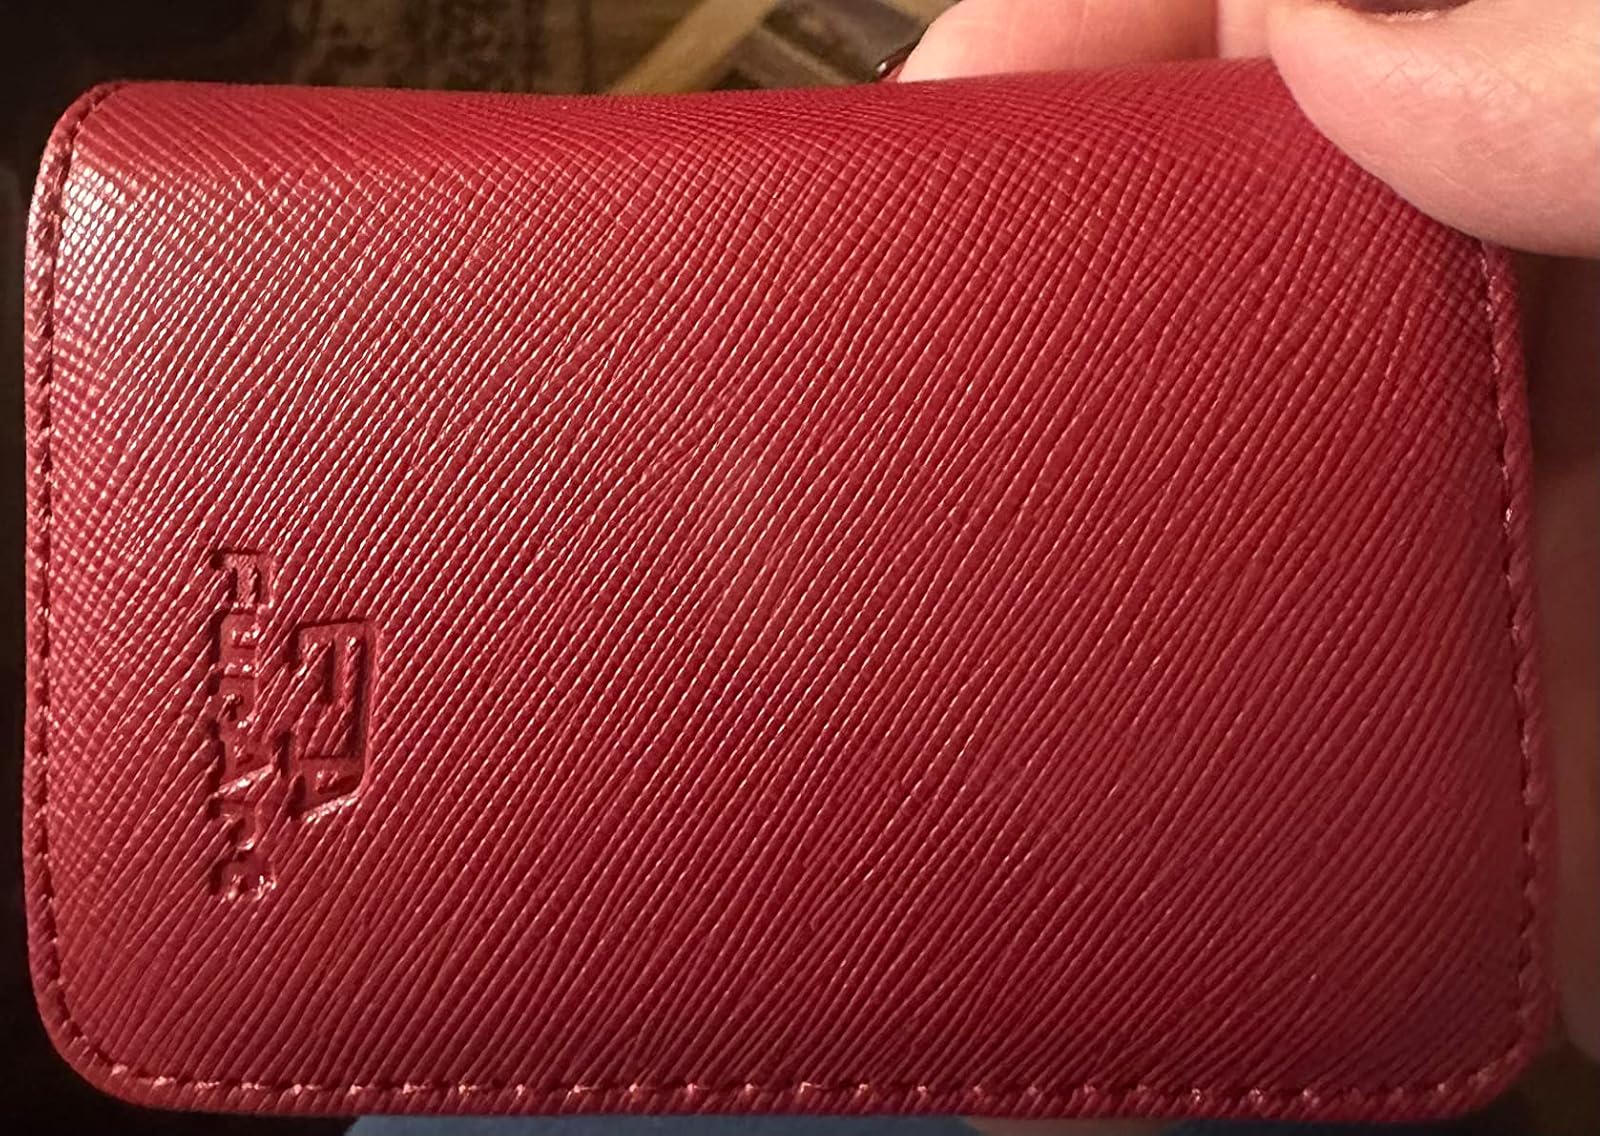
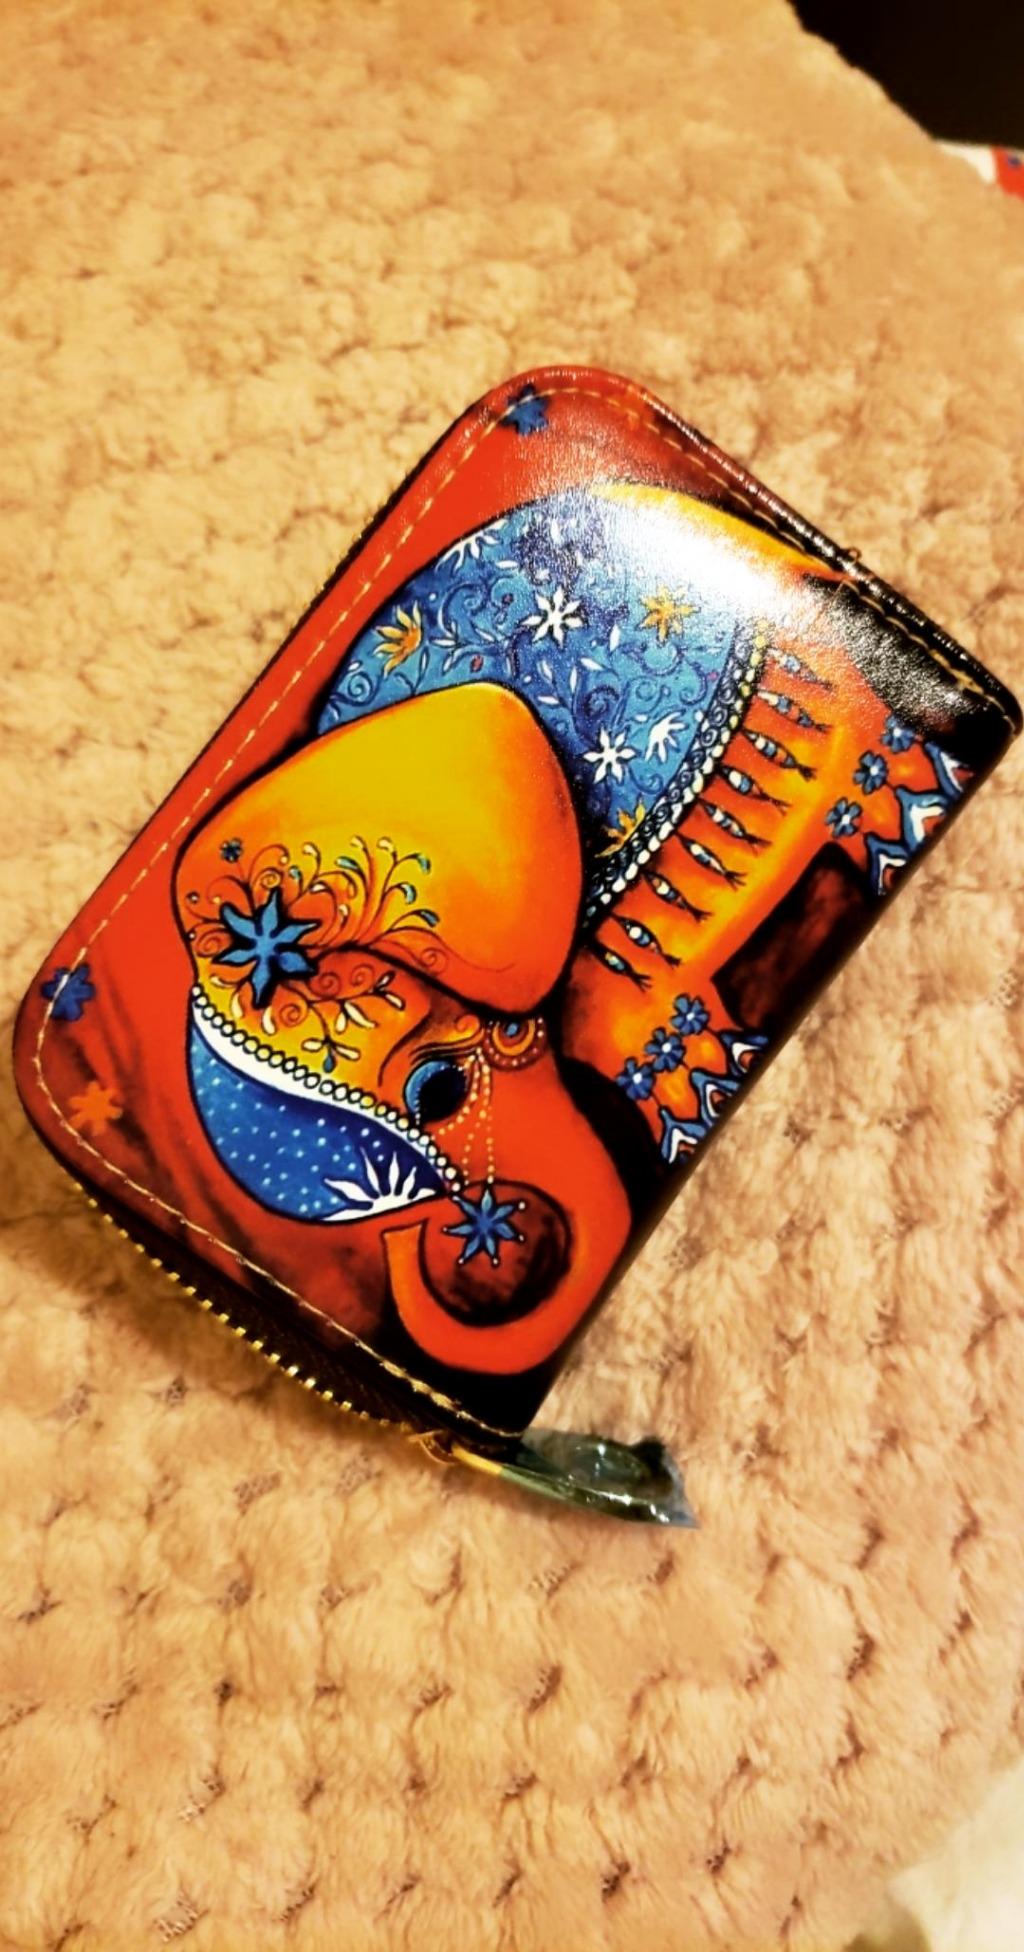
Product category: accessories_keychain
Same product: no